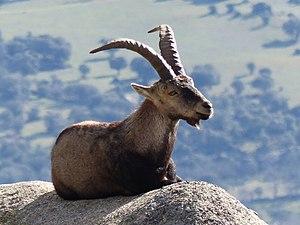
Bouquetin d'Espagne (Capra pyrenaica victoriae) - La Pedriza.
La sierra de Guadarrama est un massif montagneux d'Espagne, entre Ségovie et Madrid, près de Guadarrama.